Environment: real
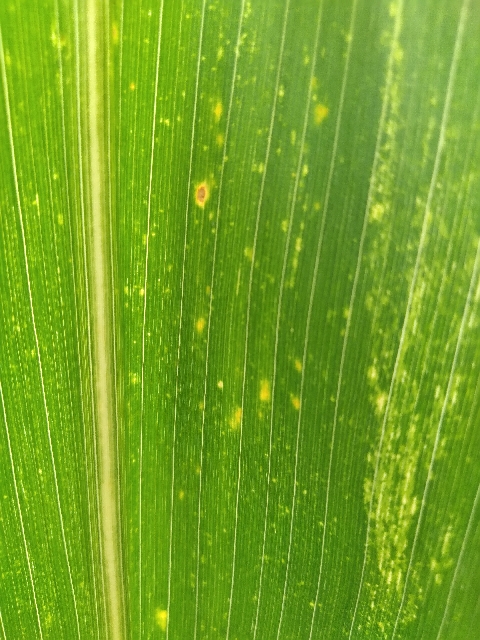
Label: lethal_necrosis